H. W. Garrod

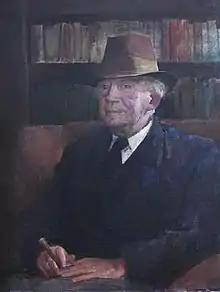
Portrait of Garrod by Rodrigo Moynihan, c. 1955

Heathcote William Garrod ( 21 January 1878 – 25 December 1960) was a British classical scholar and literary scholar.